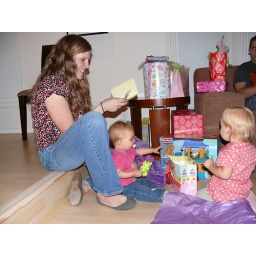
Evie's surrounded by pink wrapping paper